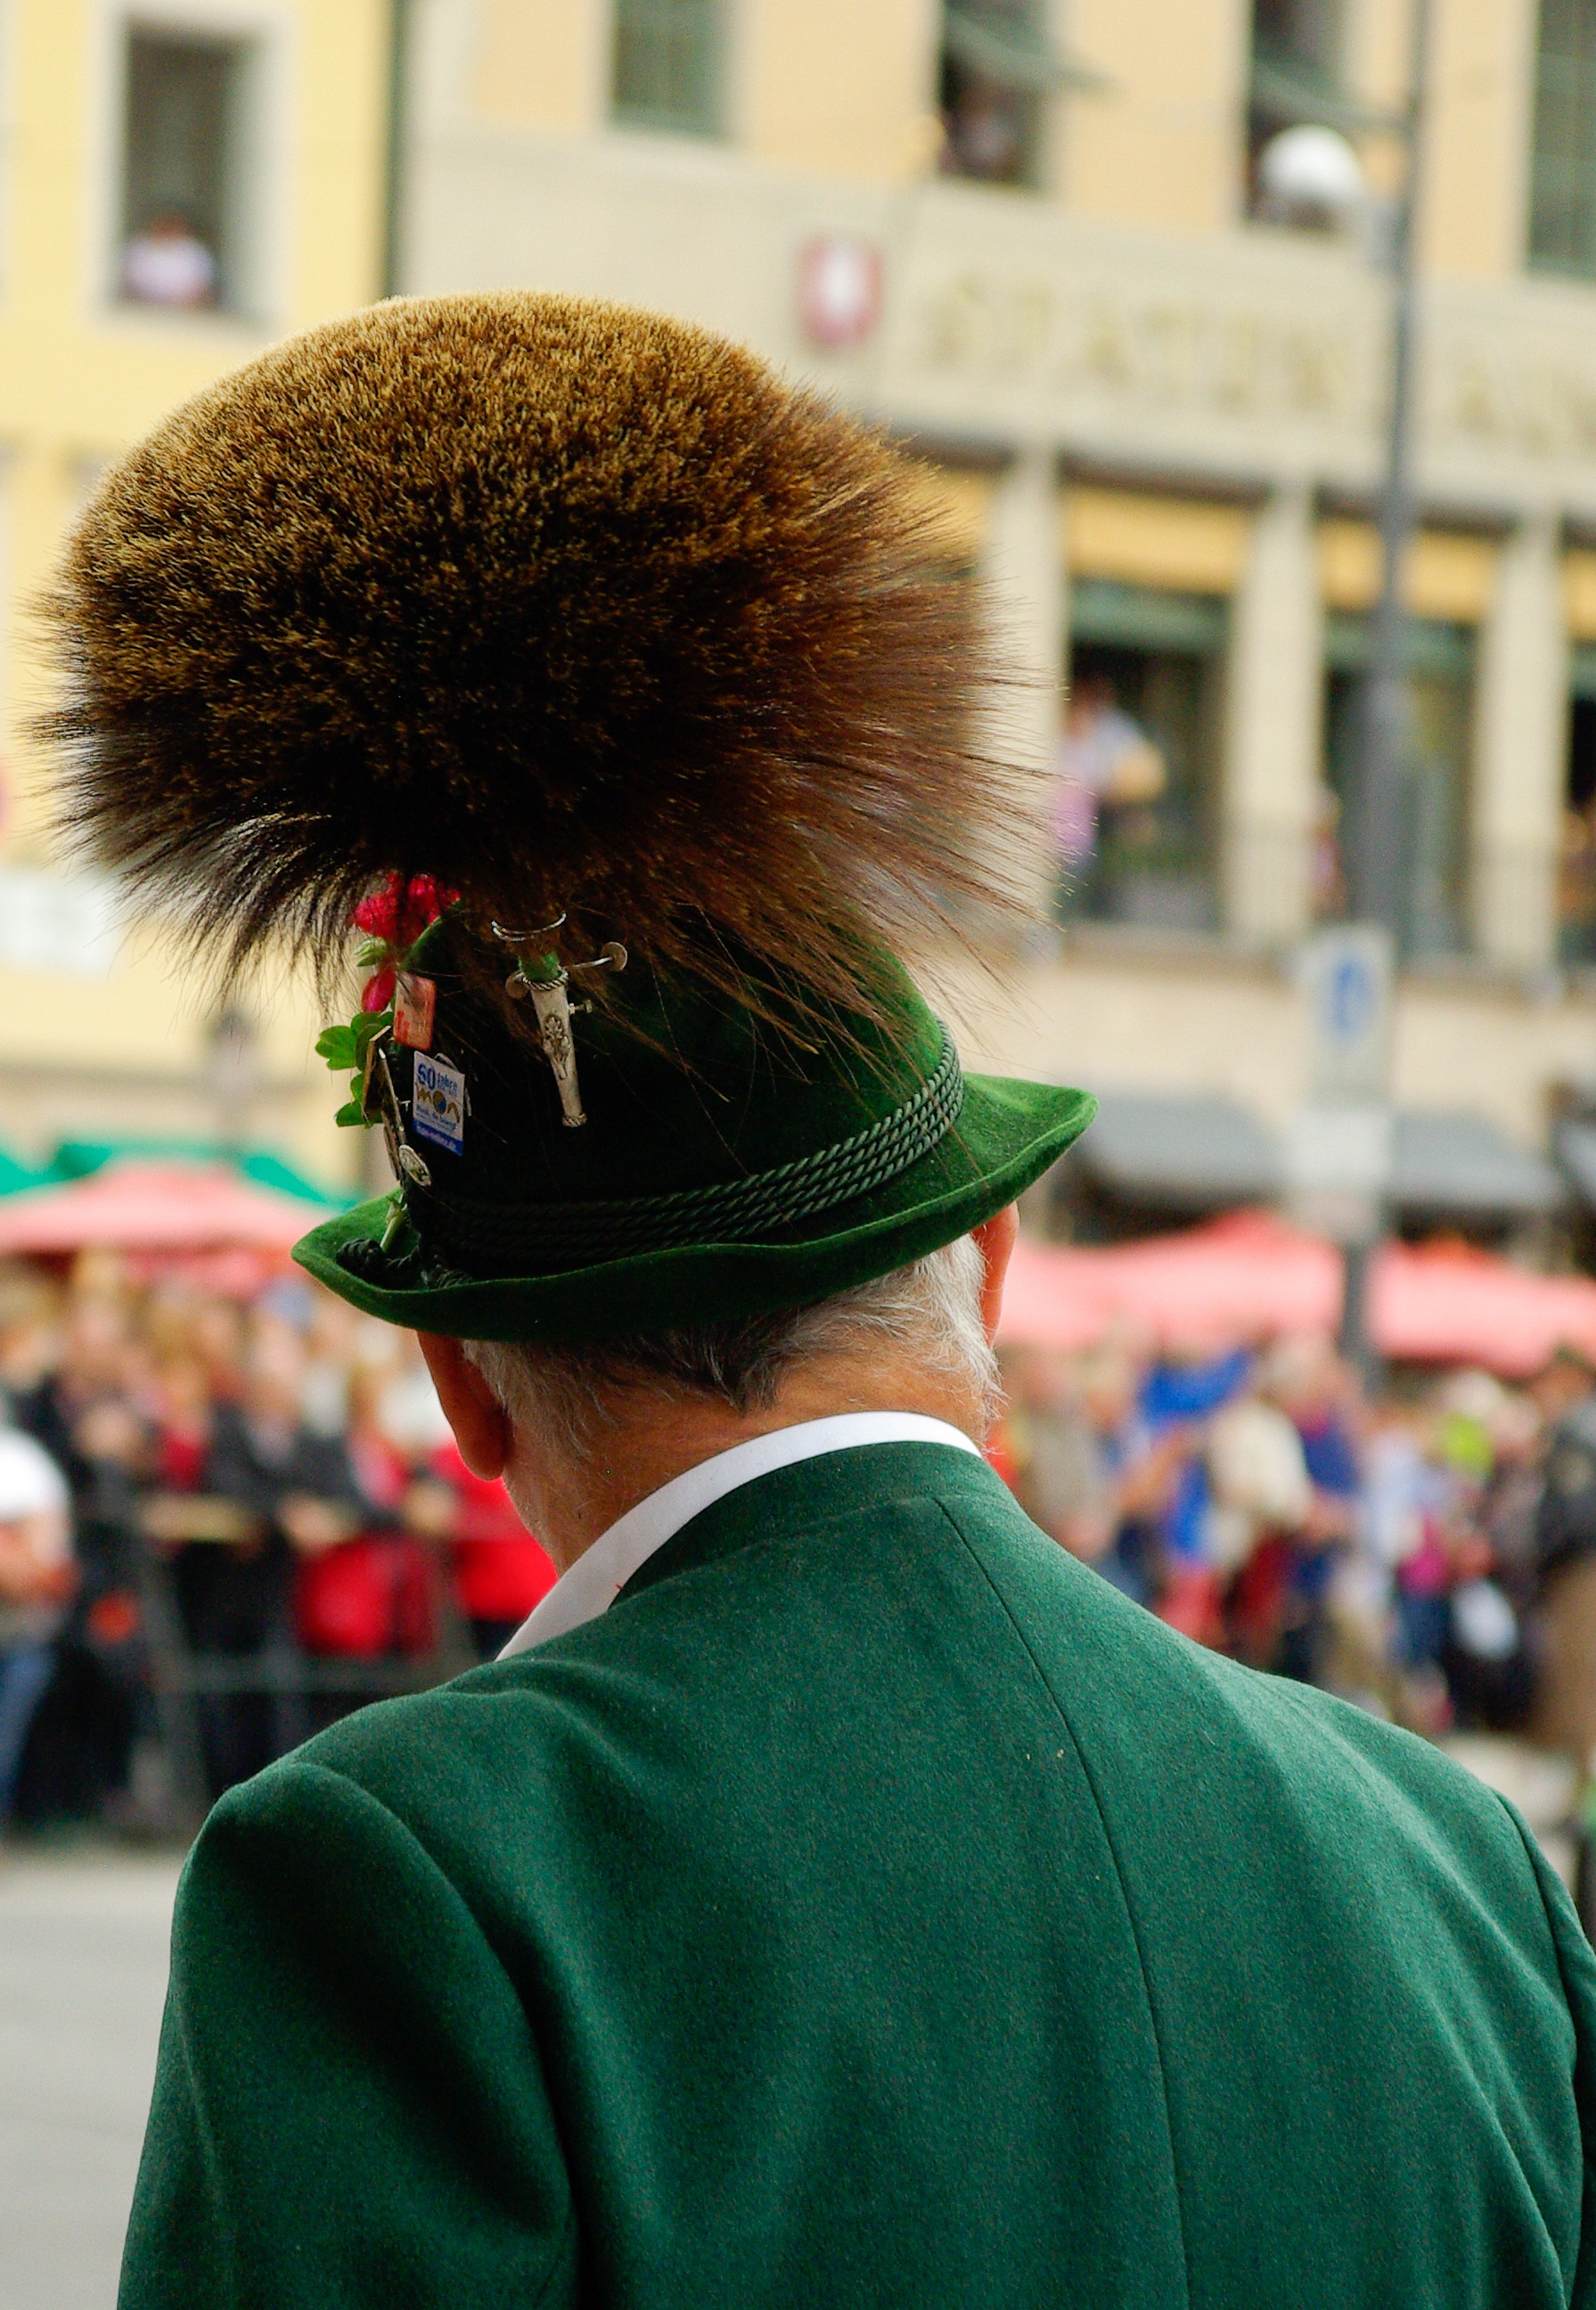
people, hair, flower, green, red, color, hat, fashion, clothing, hairstyle, festival, bavaria, tradition, munich